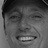
Emotion: happy